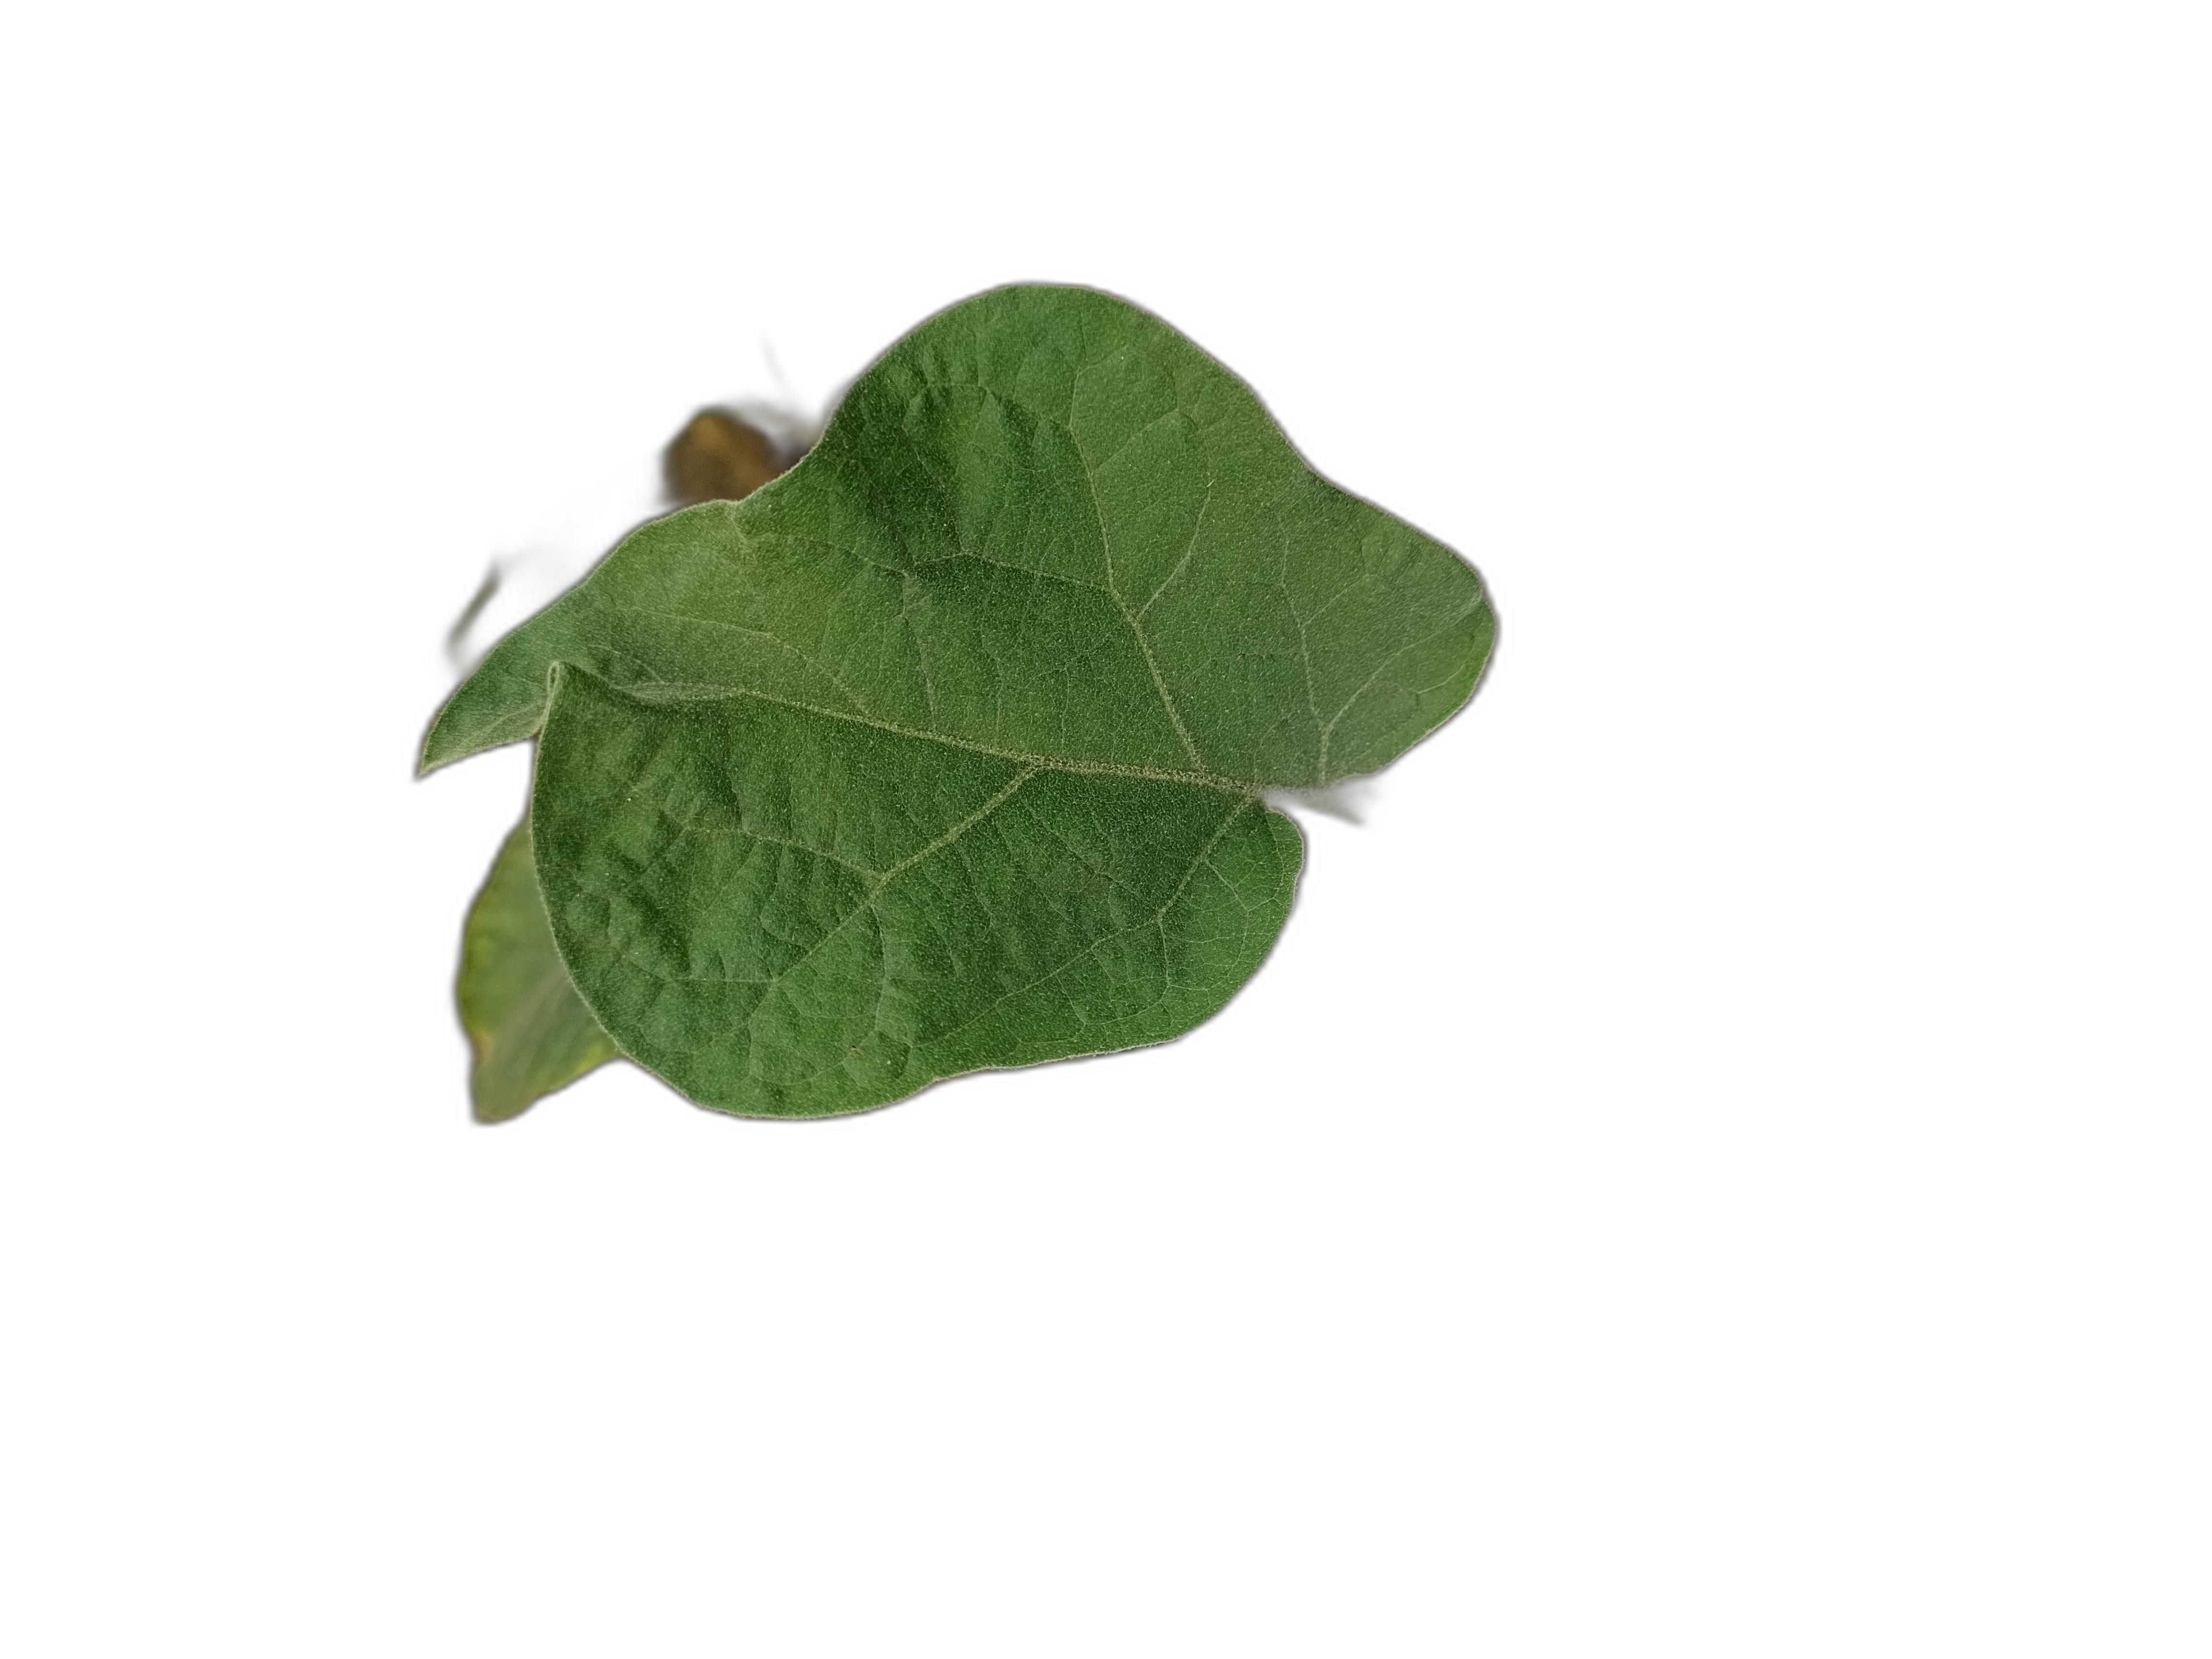
Label: Healthy Leaf